Adams–Onís Treaty

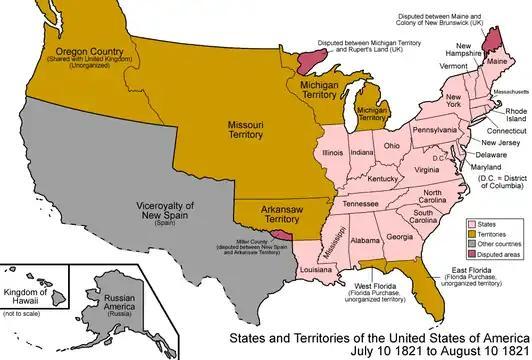
The Adams–Onís Treaty

The Spanish Empire claimed all lands west of the Continental Divide throughout the Americas. Between 1774 and 1779, King Charles III of Spain ordered three naval expeditions north along the Pacific Coast to assert Spain's territorial claims. In July 1774, Juan José Pérez Hernández reached latitude 54°40′ north off the northwestern tip of Langara Island before being forced to turn south. On 15 August 1775, Juan Francisco de la Bodega y Quadra reached the latitude 59°0′ before returning south. On 23 July 1779, Ignacio de Arteaga y Bazán and Bodega y Quadra reached Puerto de Santiago on Isla de la Magdalena (now Port Etches on Hinchinbrook Island) where they held a formal possession ceremony commemorating Saint James, the patron saint of Spain. This marked the northernmost Spanish exploration in the Pacific Ocean.